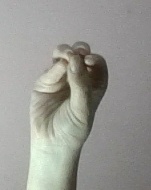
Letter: ha